Fairchild 24

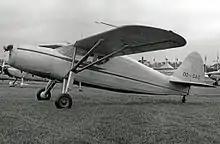
Fairchild UC-61K supplied as an Argus III to the RAF in 1944 and sold to a civil owner in Belgium postwar

In 1941, the United States Army Air Forces (USAAF) placed an initial order for 163 Fairchild C-61s; however, via Lend-Lease, 161 of these were shipped abroad. Under the auspices of this program, the majority of the 525 Warner Scarab Fairchild 24s/C-61s went to Great Britain. Most of these aircraft saw service as Argus Is and improved Argus IIs and were allocated to a newly formed adjunct of the Royal Air Force (RAF), the Air Transport Auxiliary (ATA). An additional 306 Ranger-powered Argus IIIs were also used by the ATA. In British service, the majority of the Argus type operated with the ATA ferrying their aircrew to collect or deliver aircraft to and from manufacturers, Maintenance Units (MU)s and operational bases.